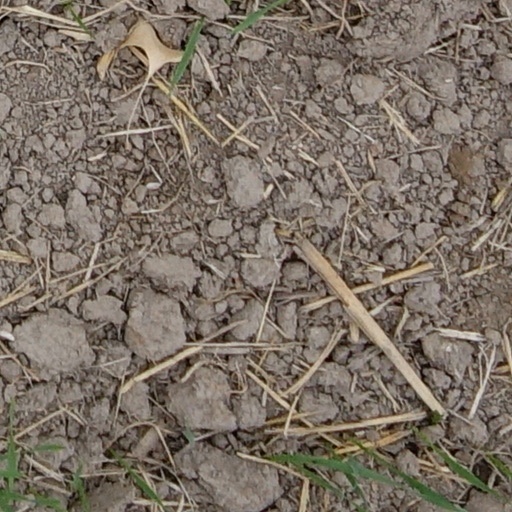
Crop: wheat